Observatory

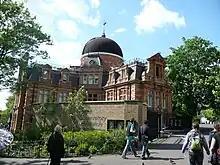
The Royal Greenwich observatory in England

An observatory is a location used for observing terrestrial, marine, or celestial events. Astronomy, climatology/meteorology, geophysics, oceanography and volcanology are examples of disciplines for which observatories have been constructed.